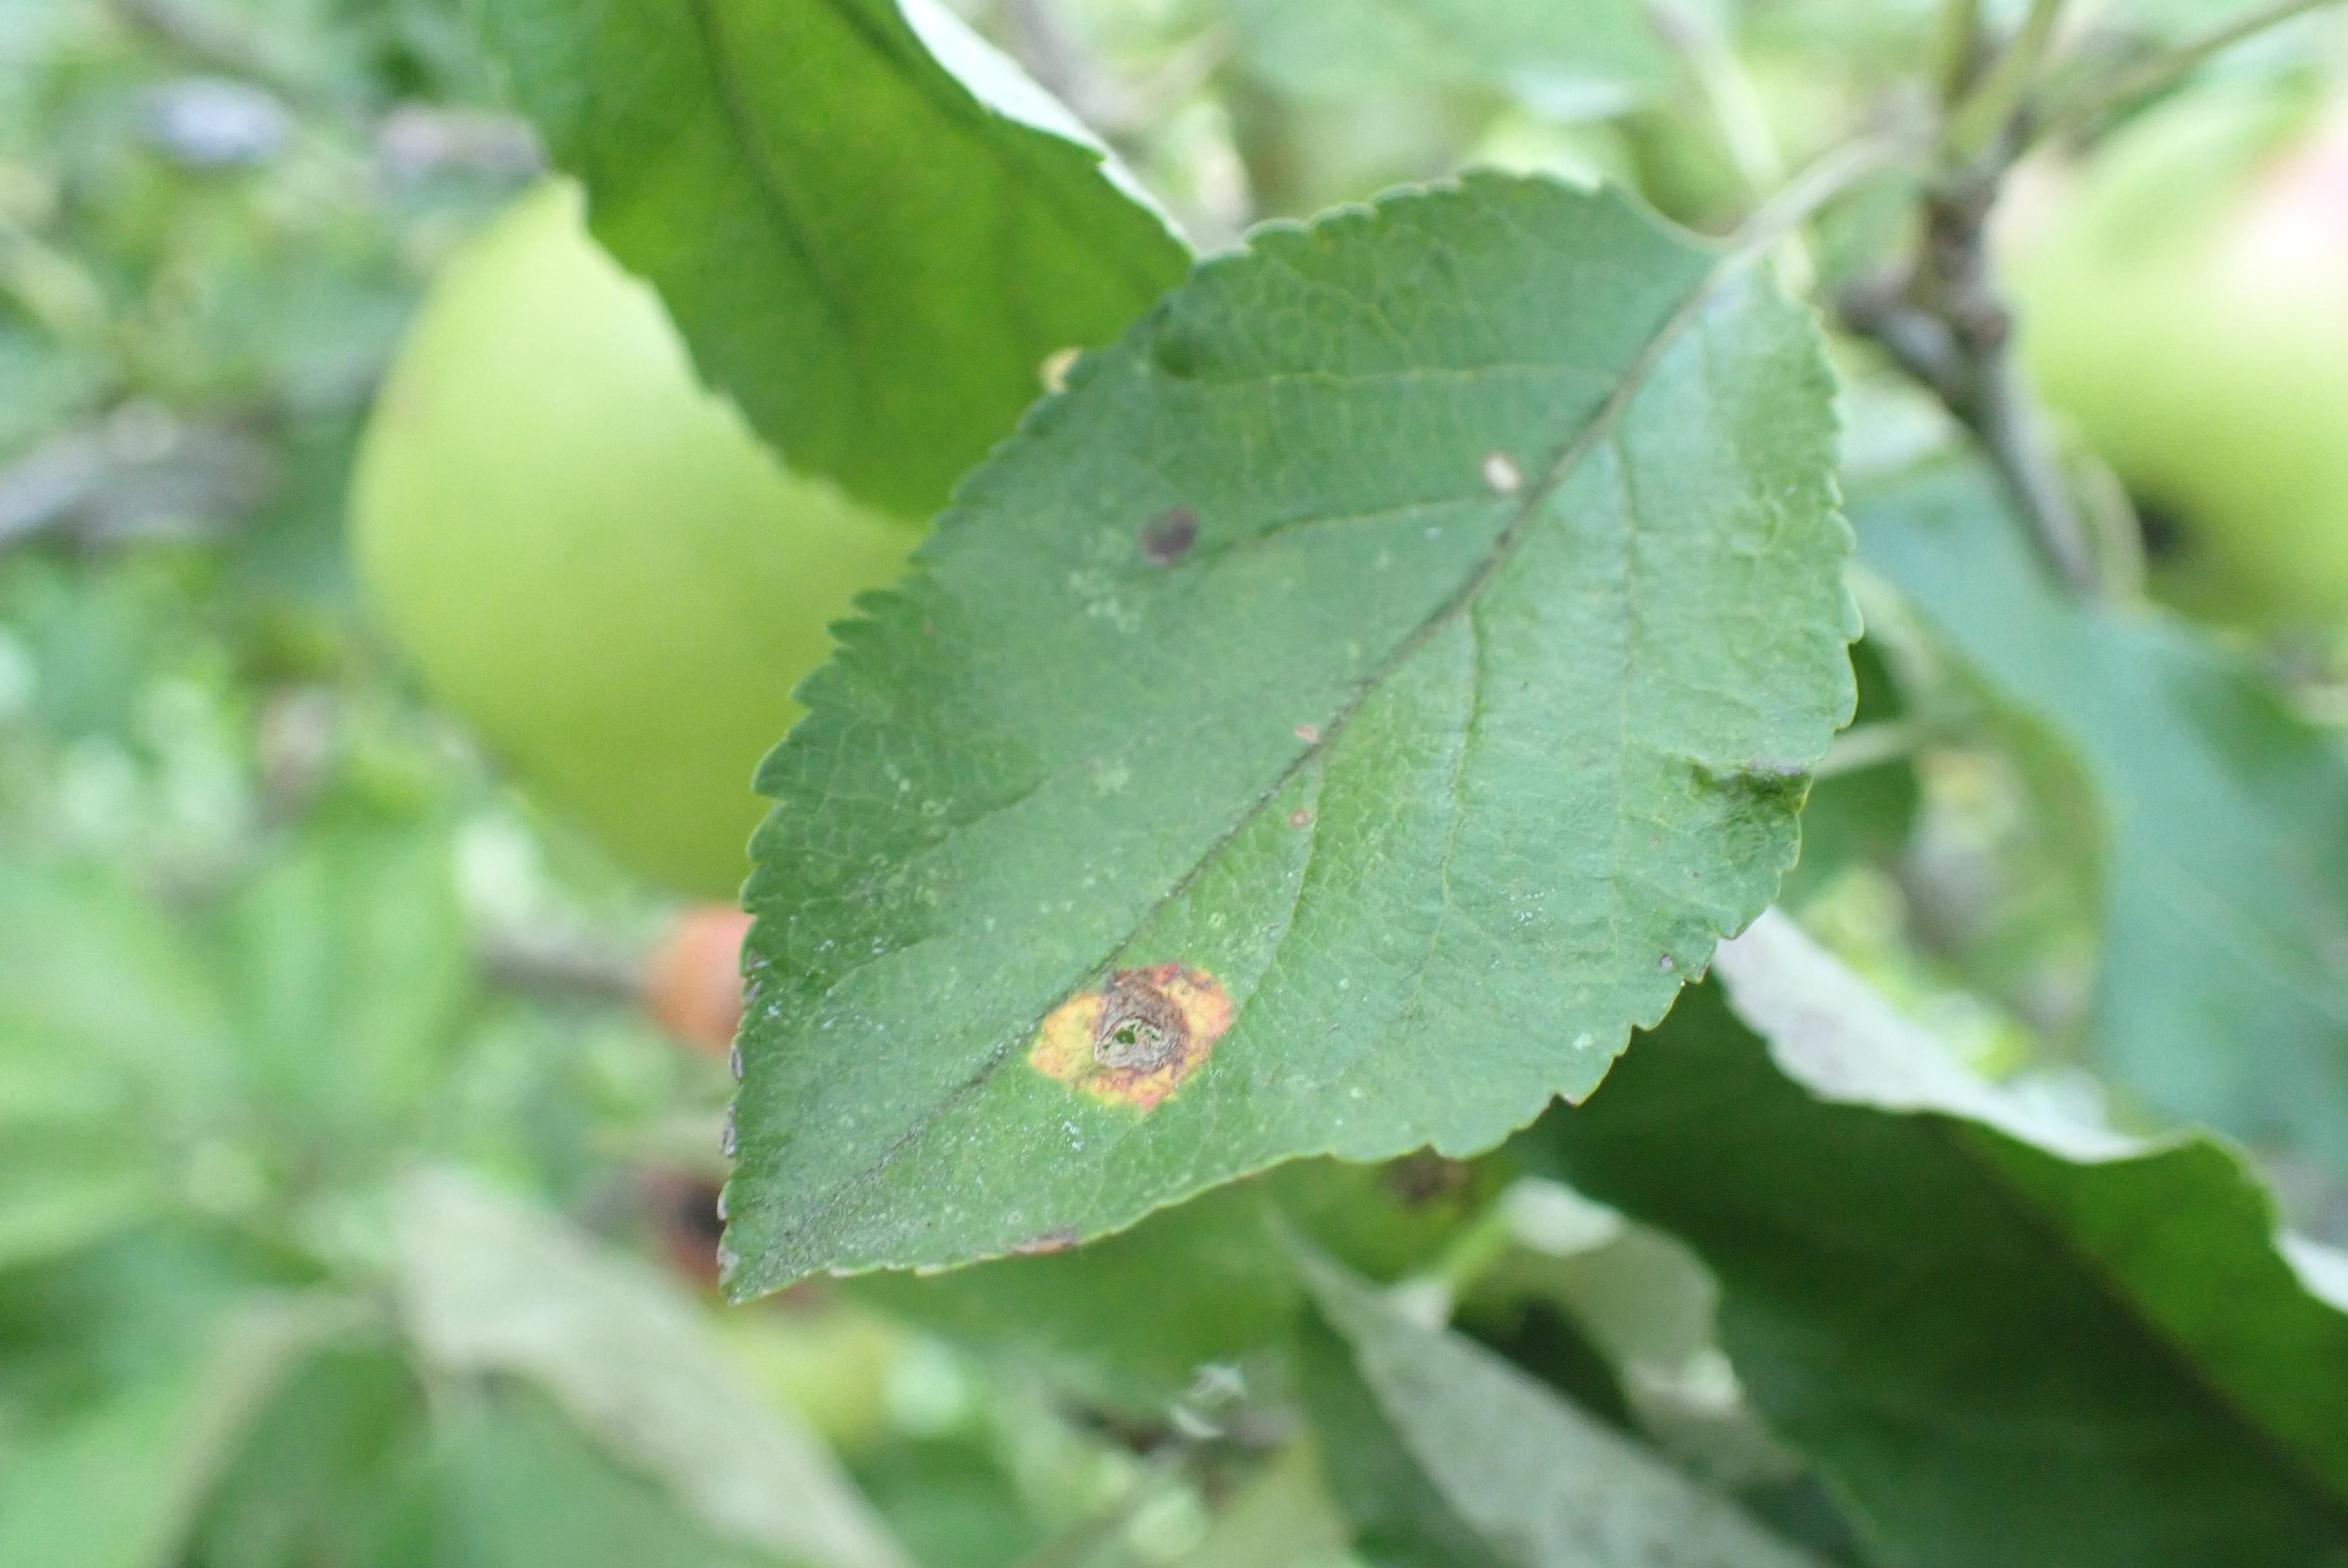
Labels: scab, frog_eye_leaf_spot, complex